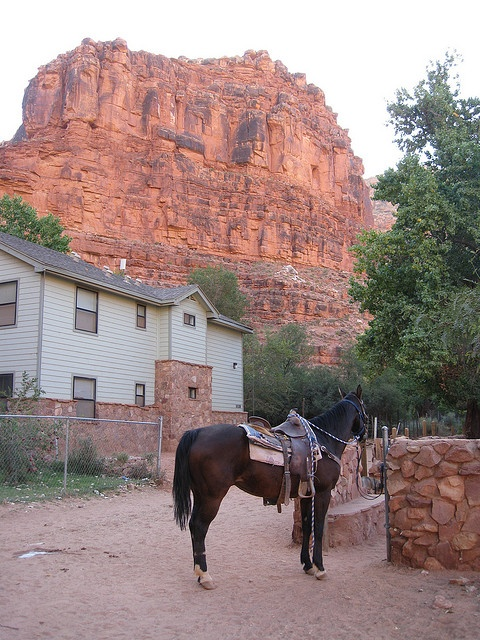
A horse standing near a house and a mountain.
A large brown horse standing next to a tall house.
A large horse is shown next to a mountain and house.
a horse in a saddle next to a house
Horse wearing a saddle with large house and rocky mountain in the background.